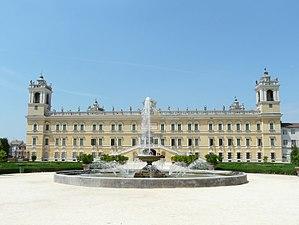
Le Palazzo Ducale de Colorno, connu comme palais de Colorno fut construit au début du XVIIIᵉ siècle par le duc François Farnèse sur les fondations du château de Colorno.